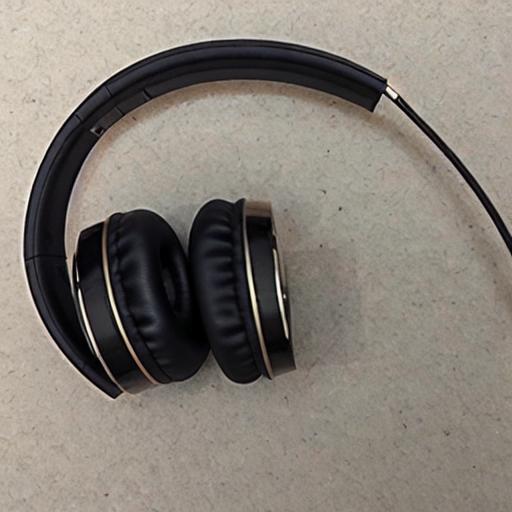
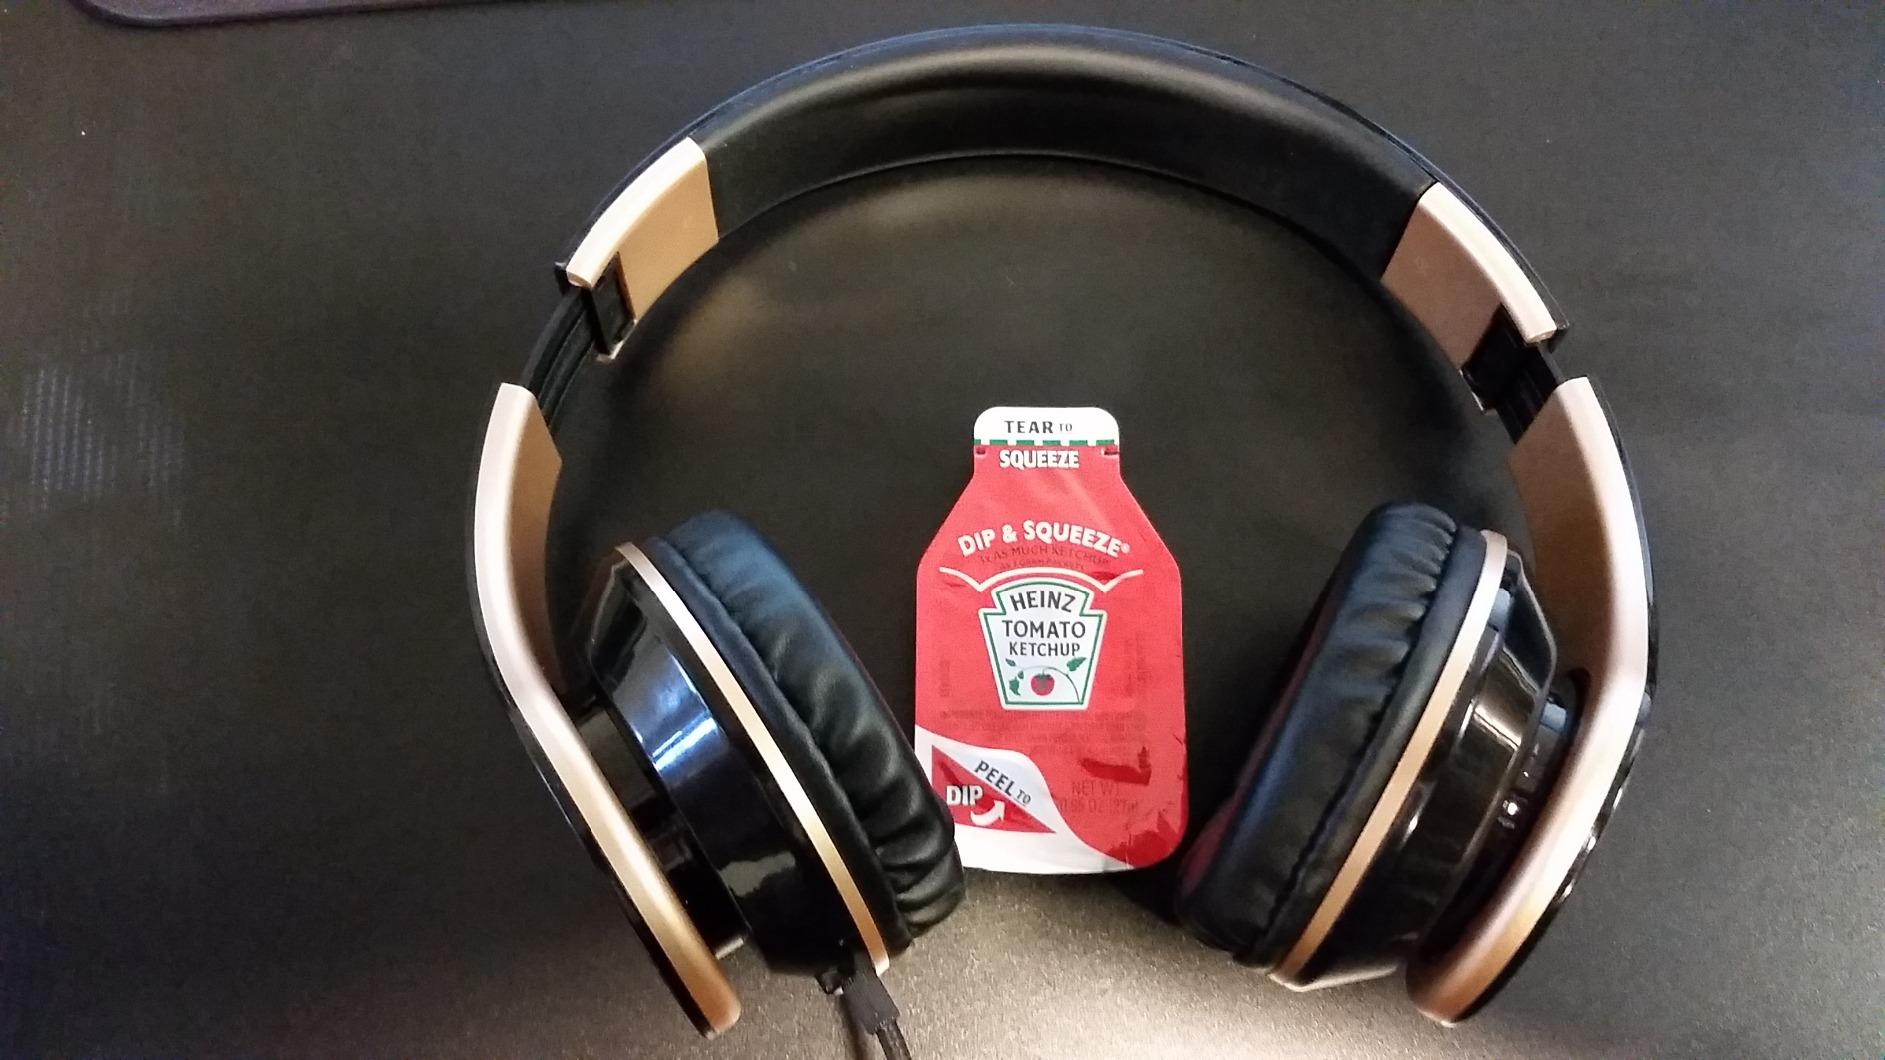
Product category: headphones
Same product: no